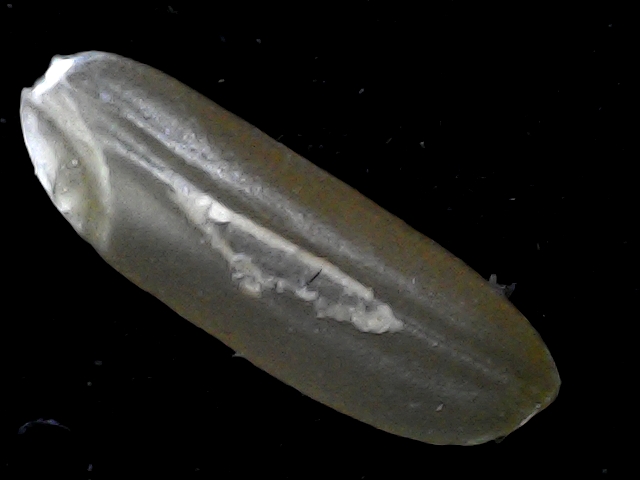
Rice variety: BR23